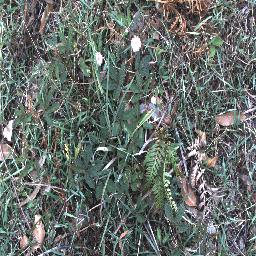
Label: negative